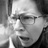
Emotion: surprise